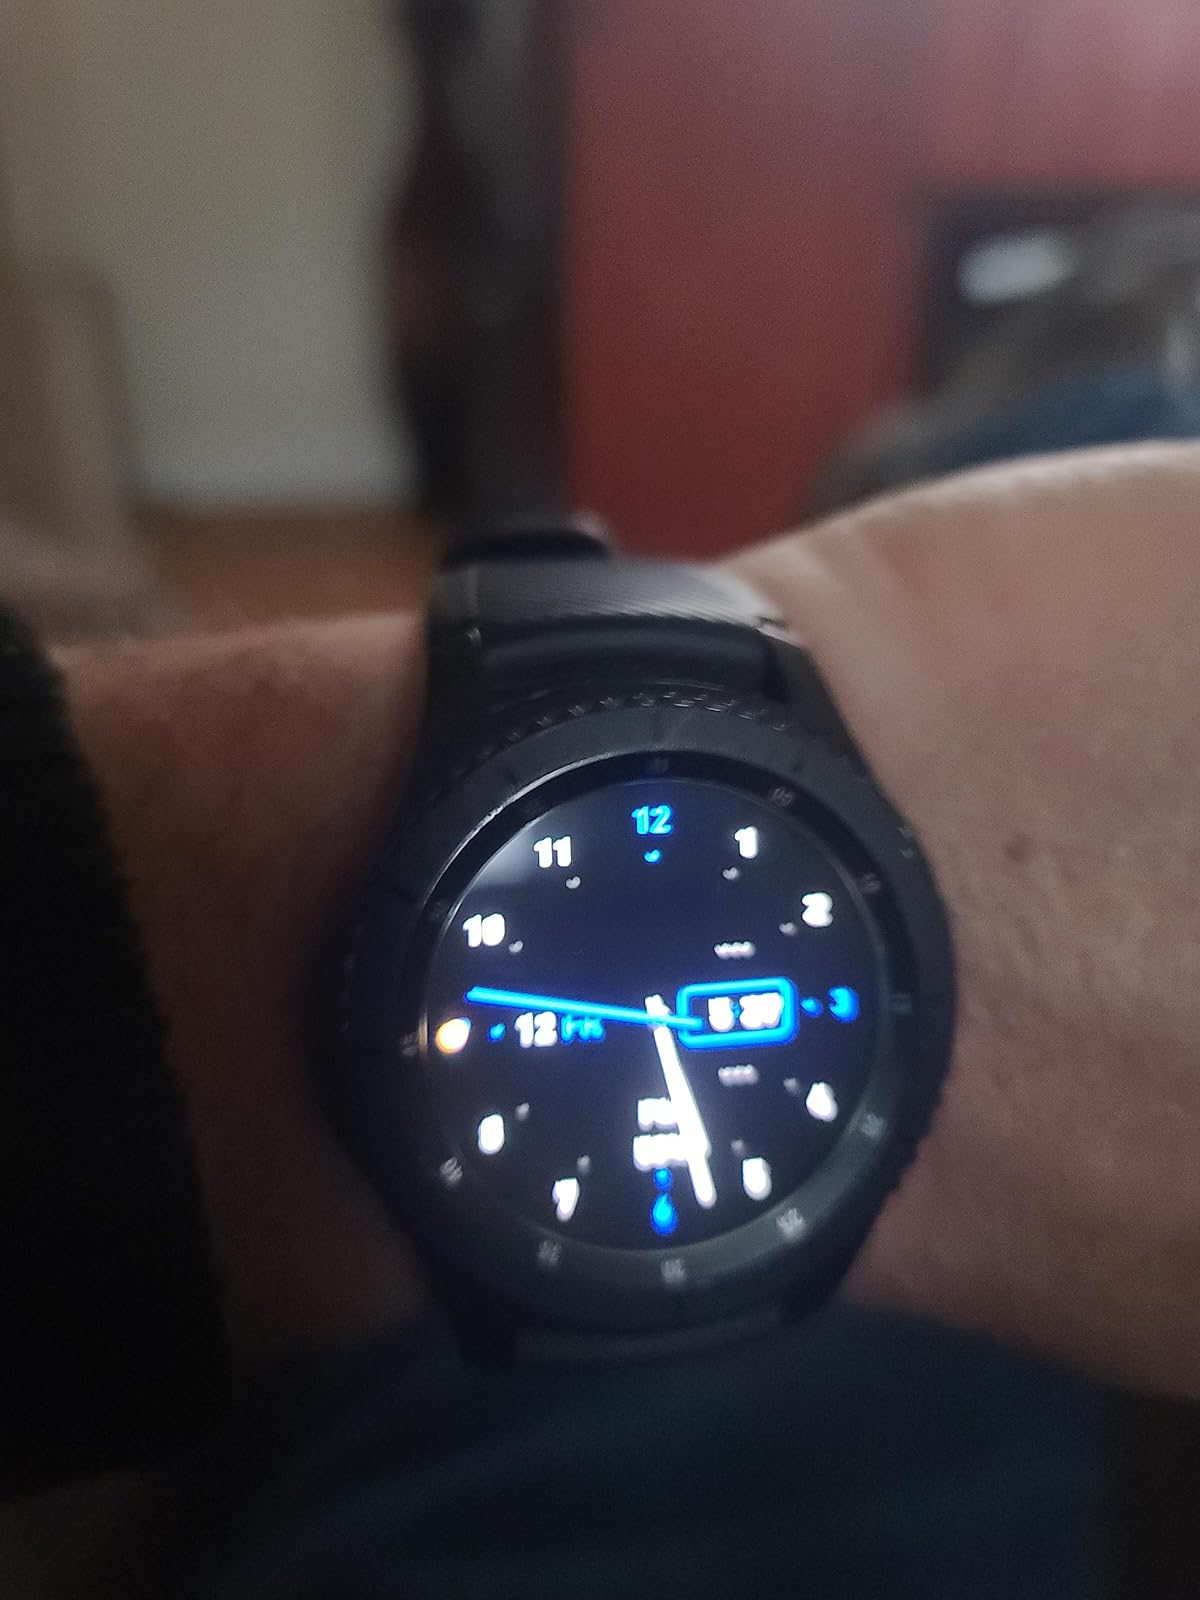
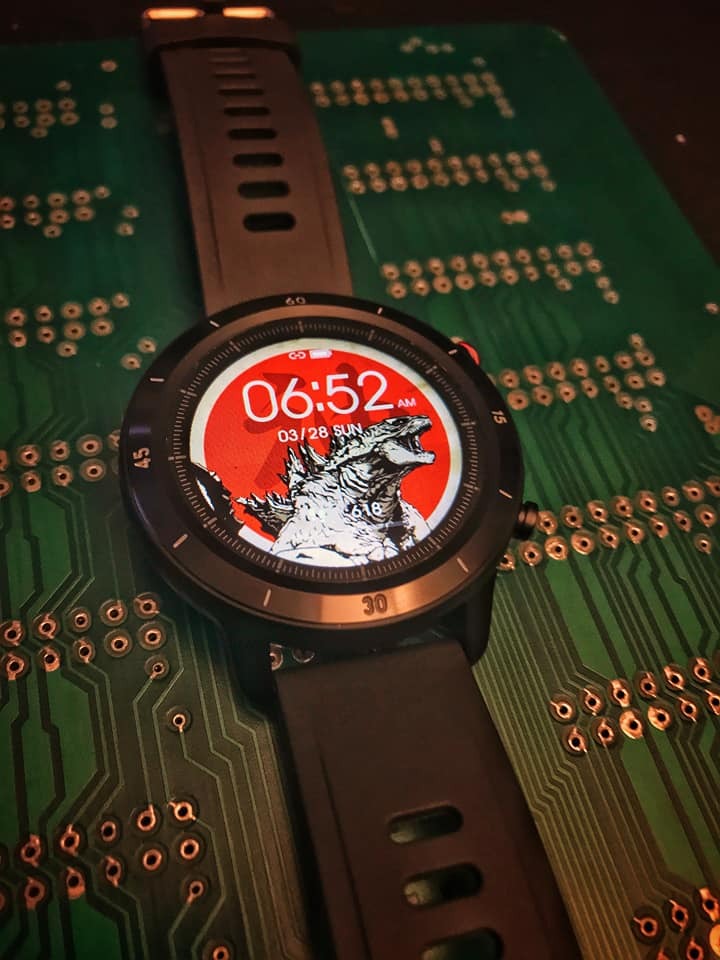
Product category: smartwatch
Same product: no